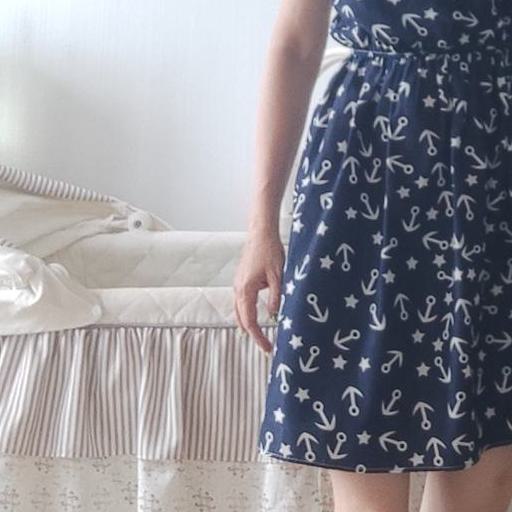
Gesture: no_gesture